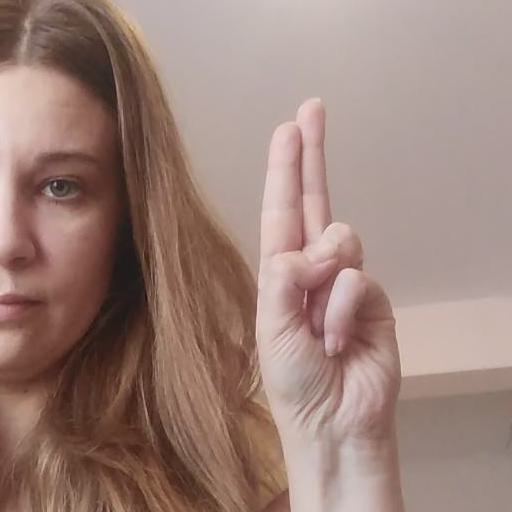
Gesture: two_up